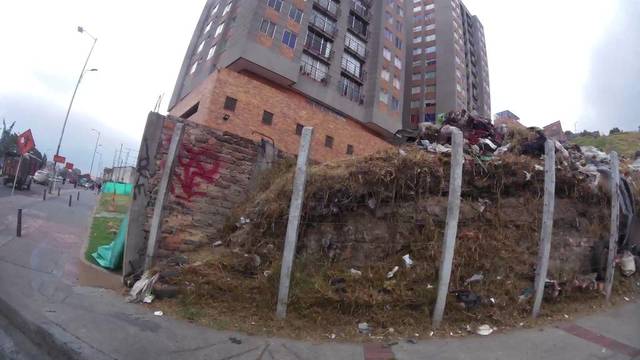
Region: Colombia
Coordinates: 4.576, -74.119